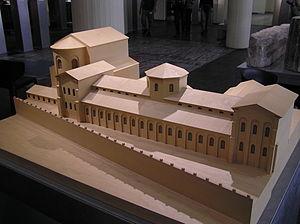
Le prétoire est étymologiquement l'endroit où se trouve le praetor. Le mot peut être entendu sous divers sens.